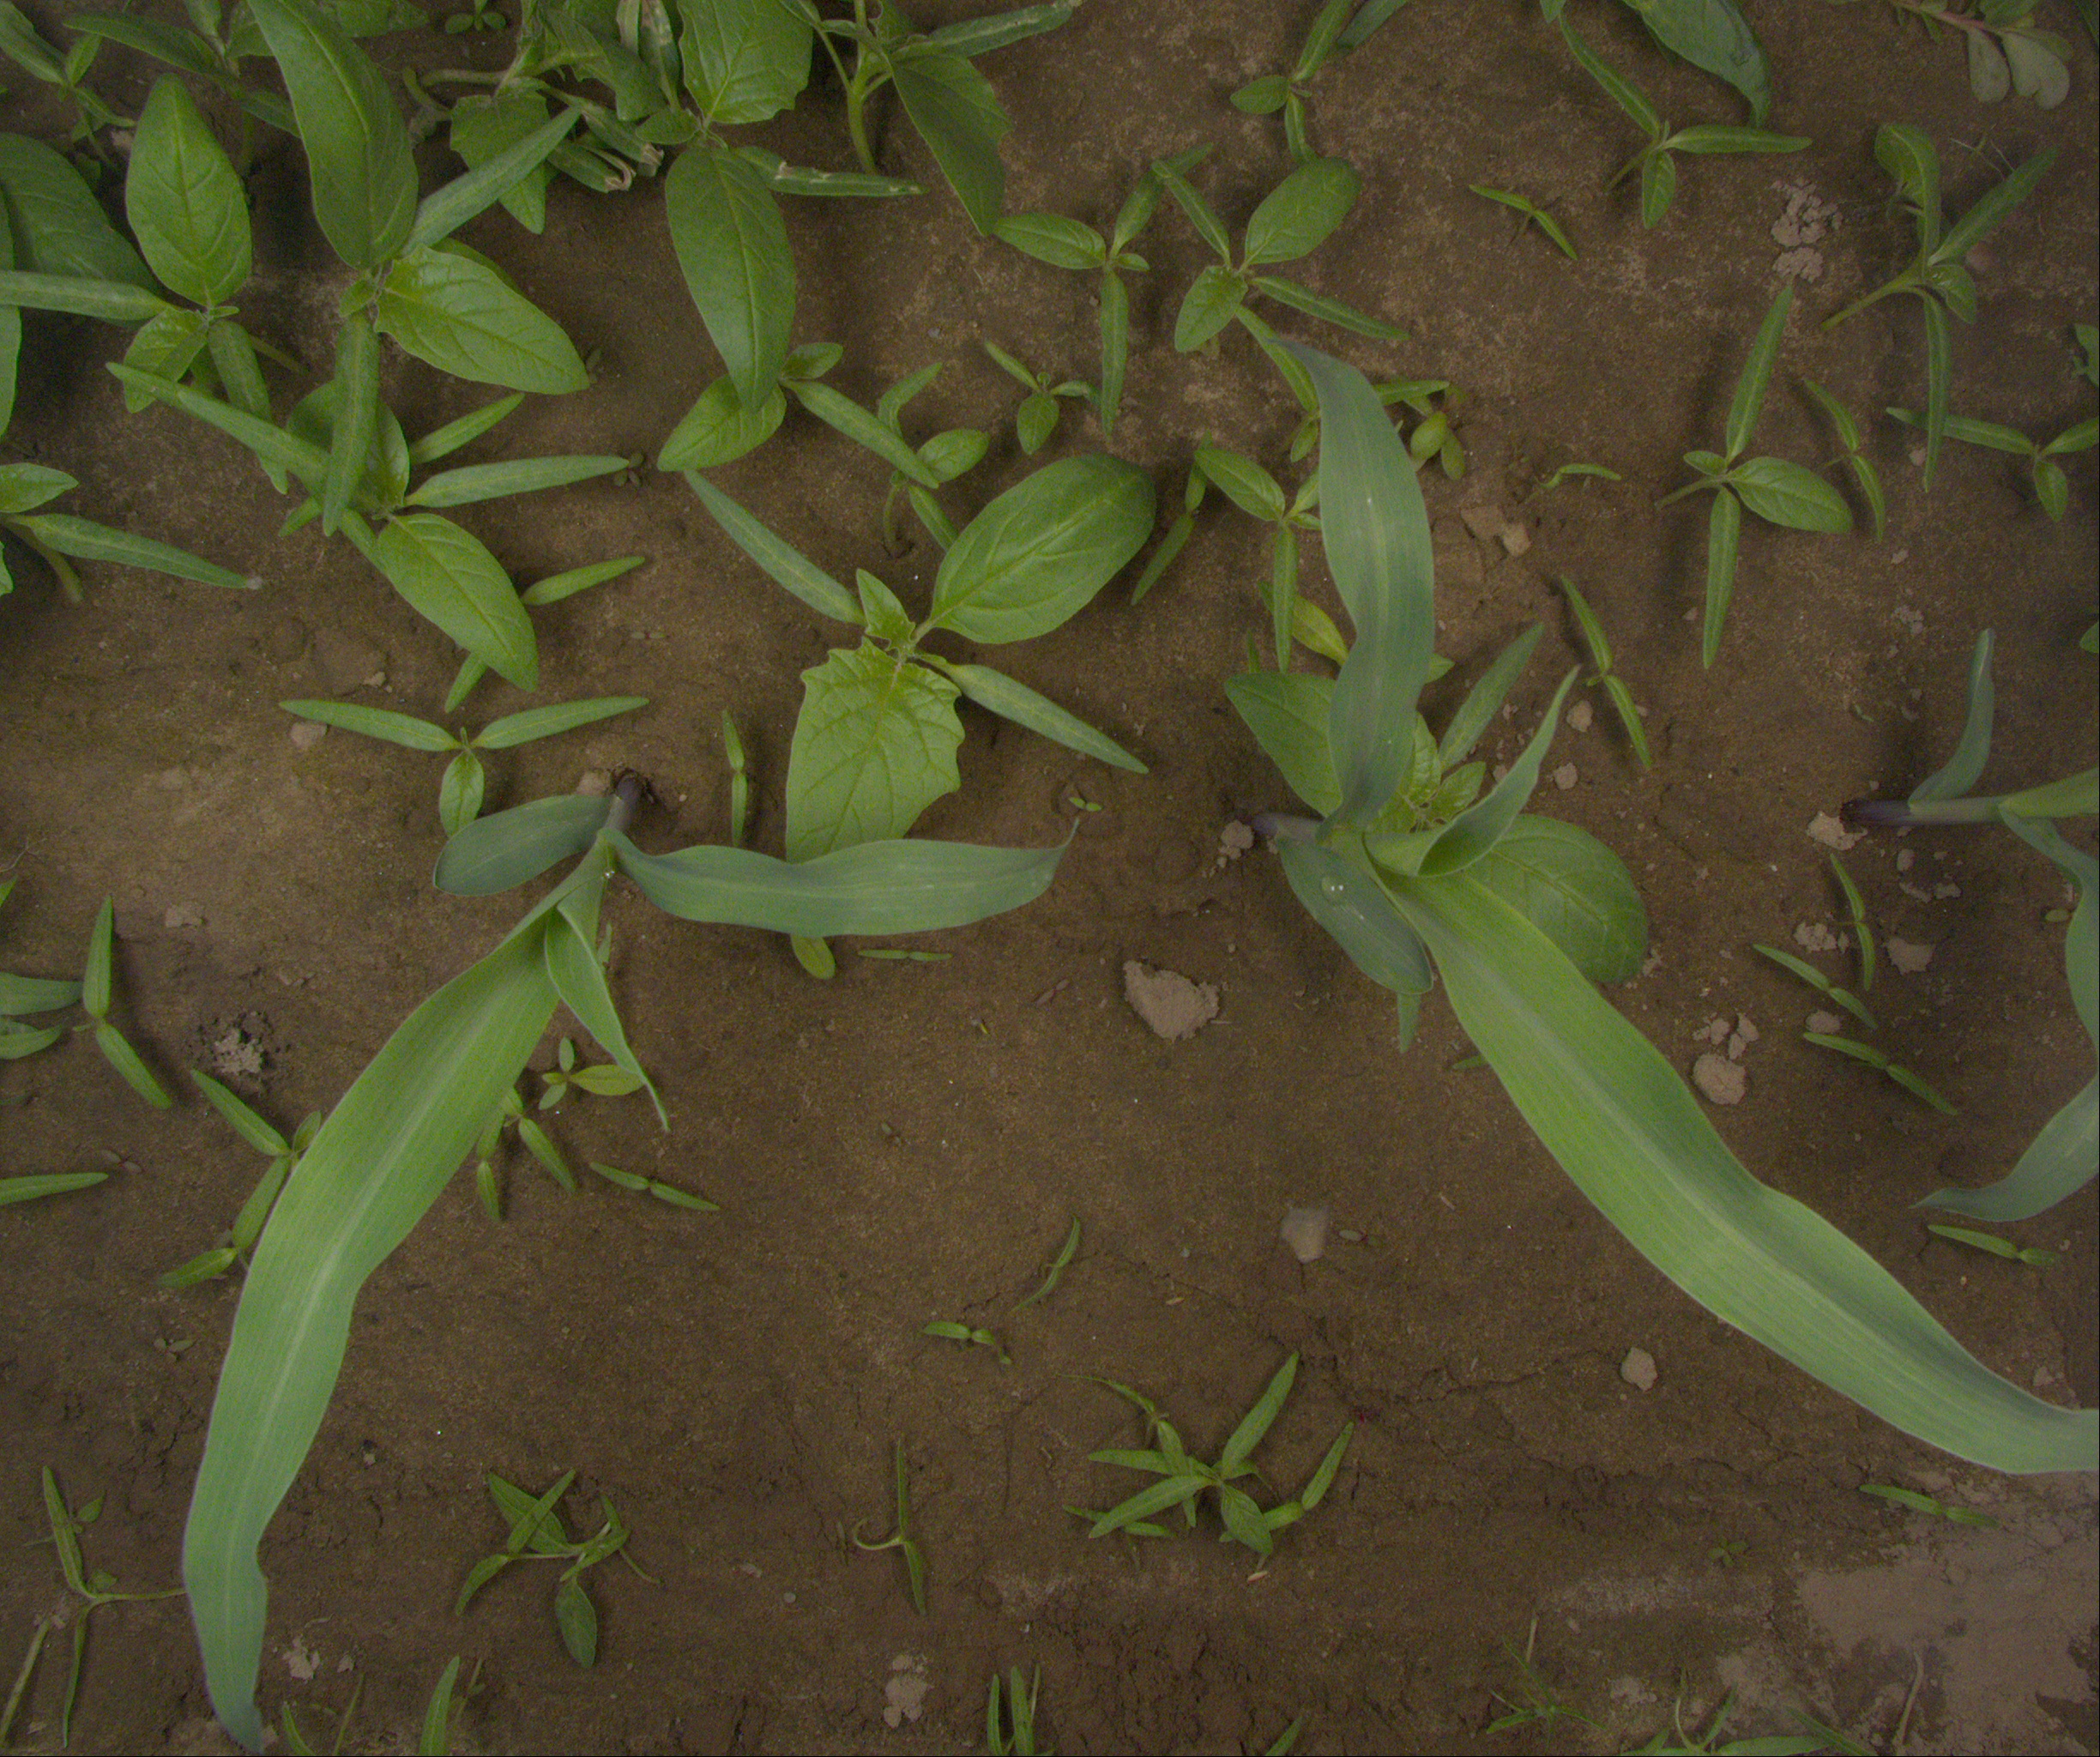
Crop: maize
Objects: maize, maize, maize